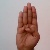
The image shows a hand gesture representing the letter 'B' in Indian Sign Language.